Face perception

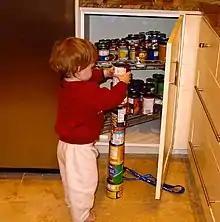
A child with autism

Differences in own- versus other-race face recognition and perceptual discrimination was first researched in 1914. Humans tend to perceive people of other races than their own to all look alike: